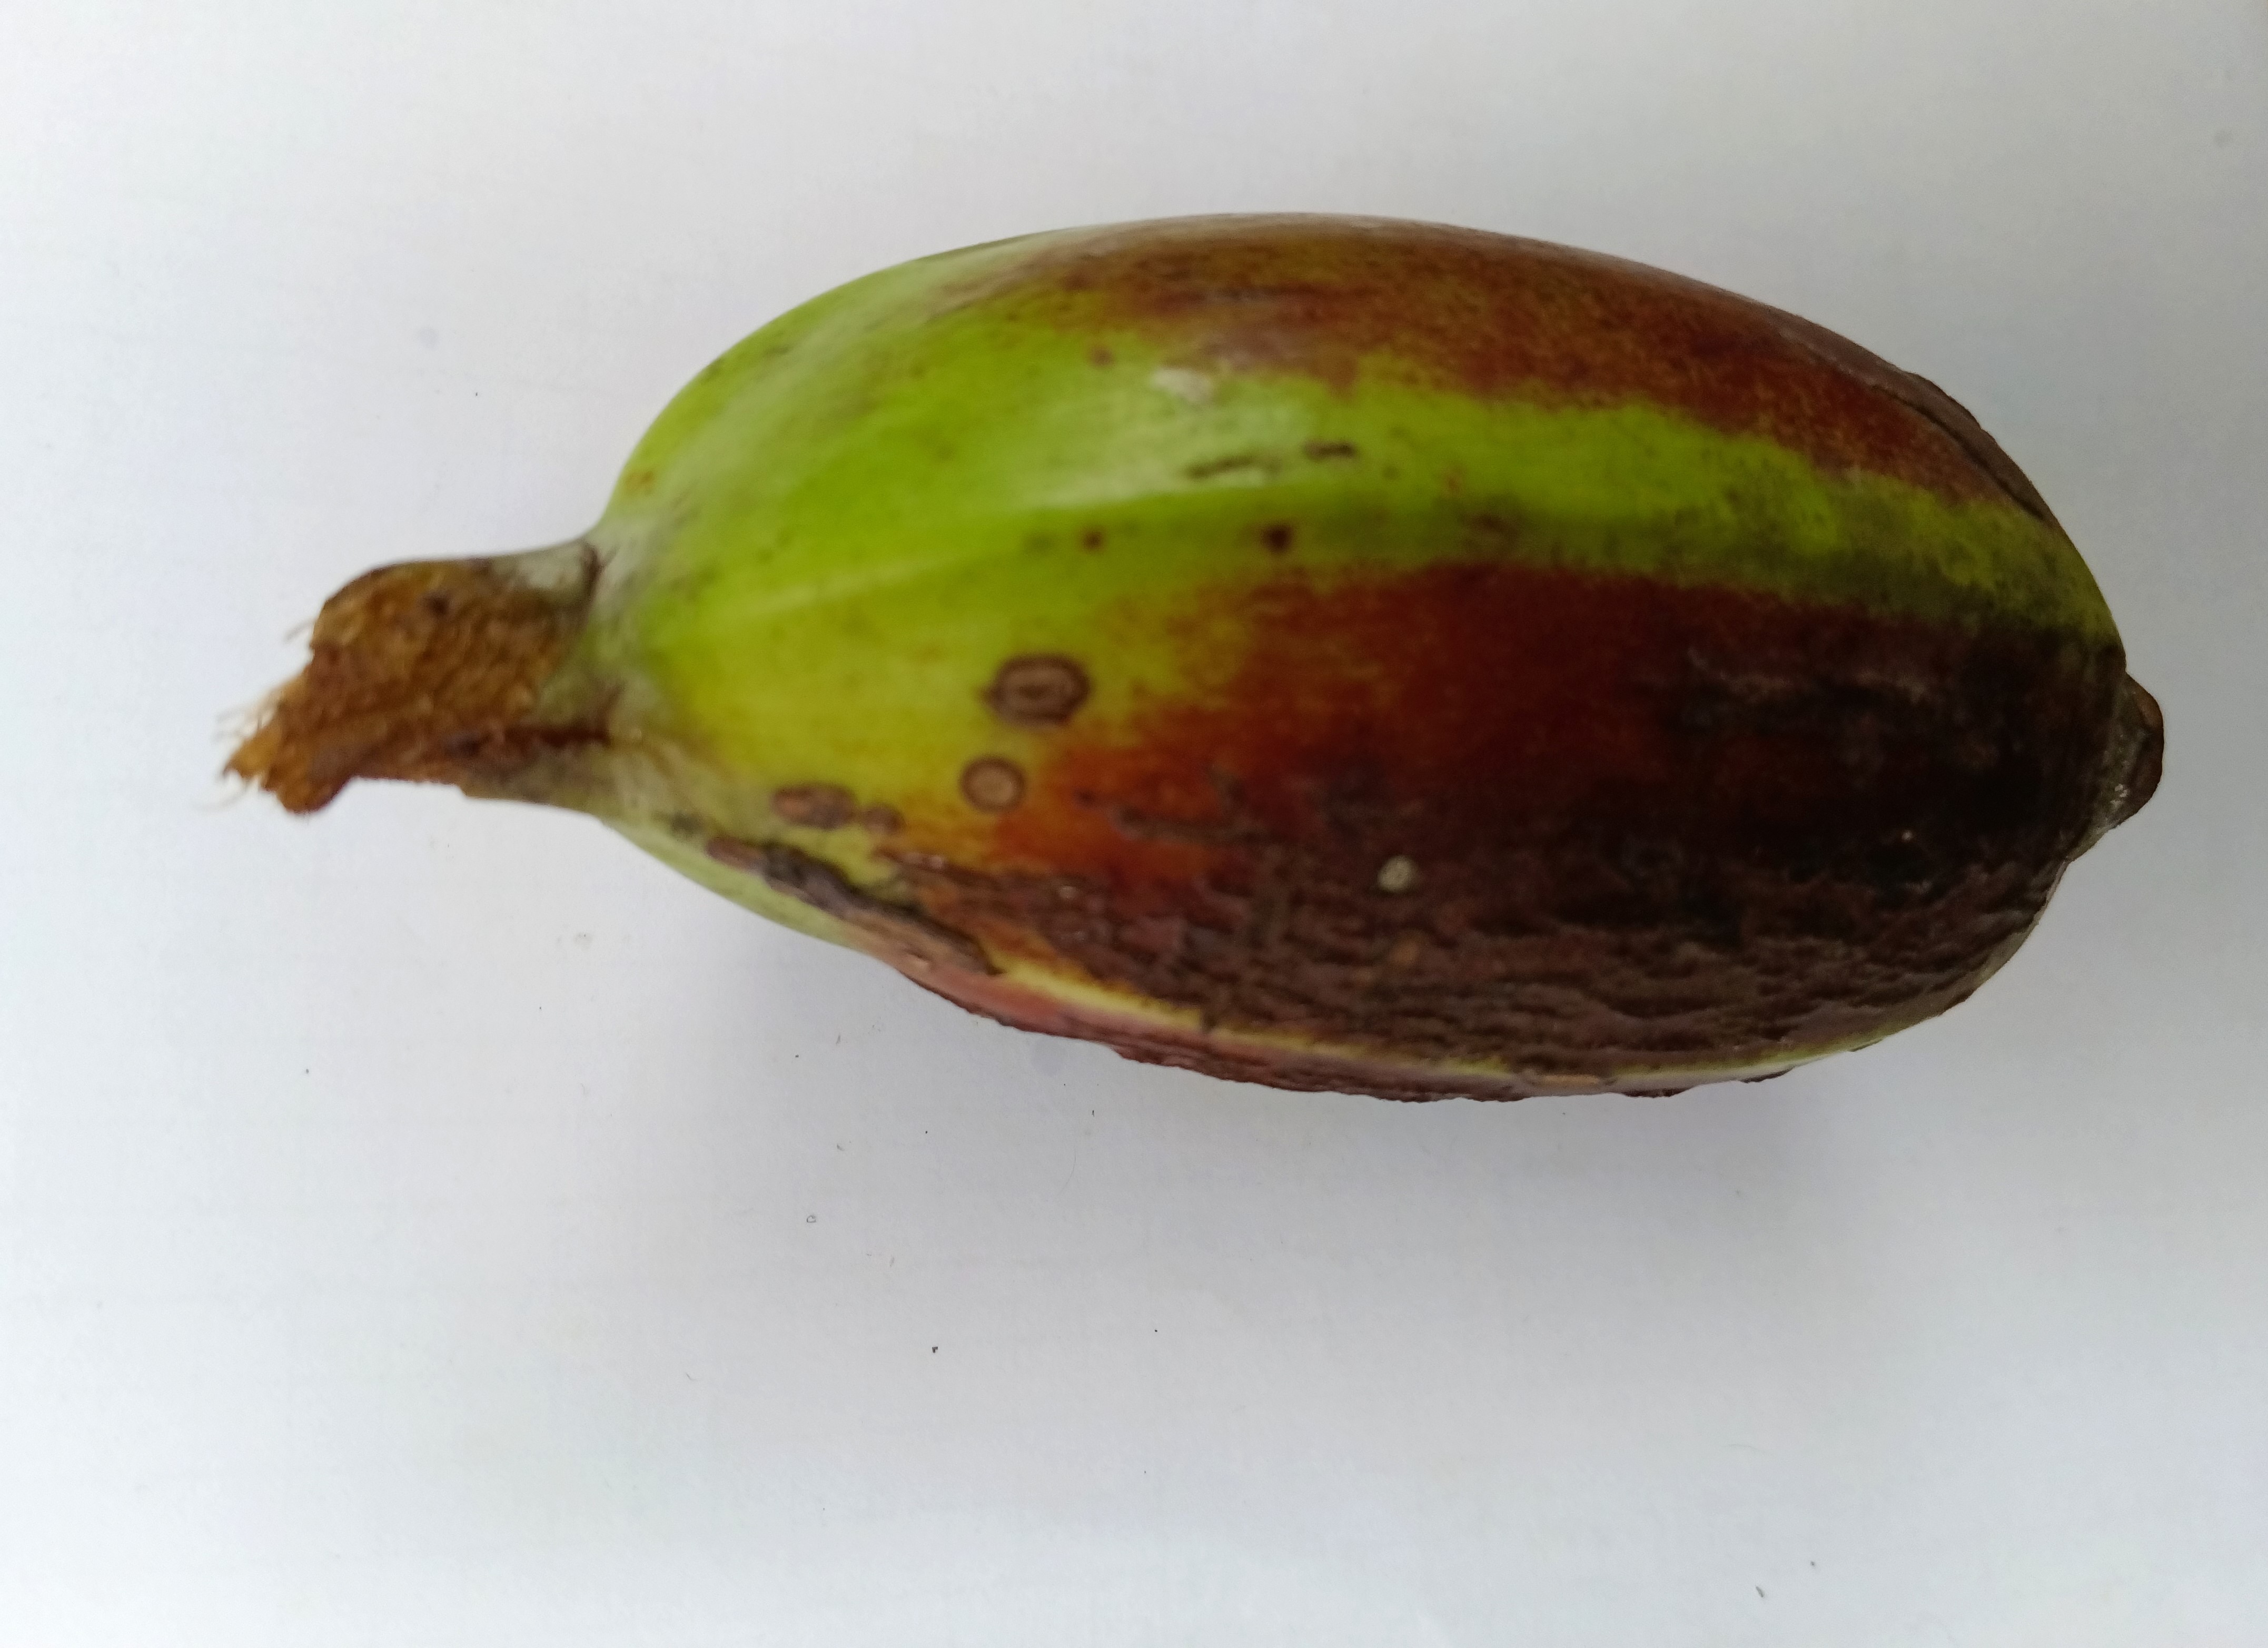
Banana variety: Bichi